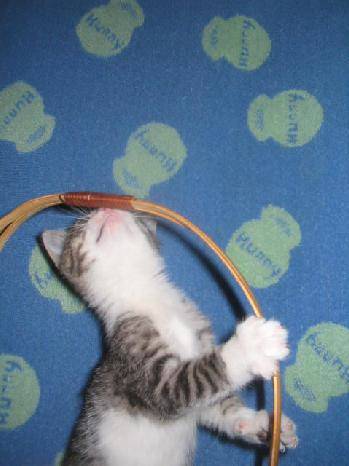
Label: cat